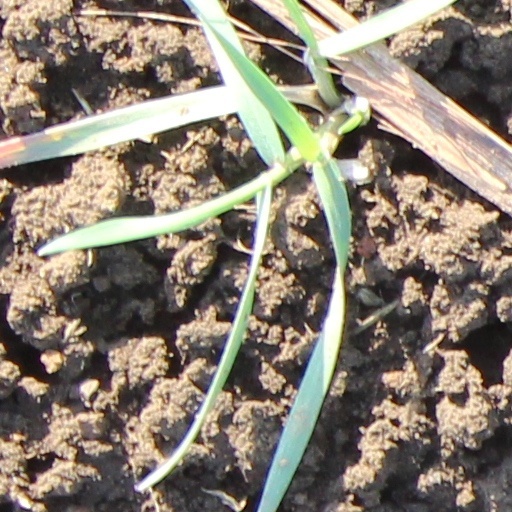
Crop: wheat